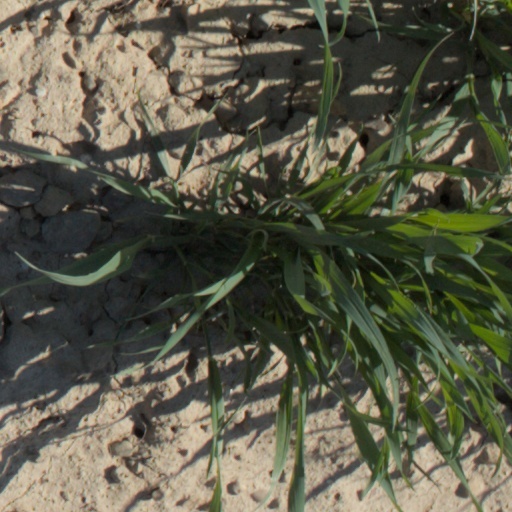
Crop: wheat